The Defense Rests

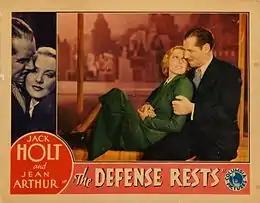
Lobby card

"The story is interestingly woven and its telling is sufficiently swift to hold the visitor's interest," wrote "The New York Times". "Mr. Holt and Miss Arthur are about as usual, which is to say they do all that can be reasonably expected of their rôles. Nat Pendleton as Rocky, Mitchell's bodyguard, comes through with the comic relief."